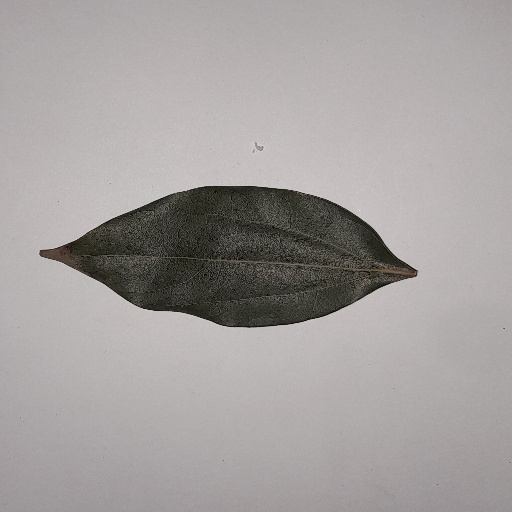
Species: Camphor
Leaf condition: Healthy Leaf